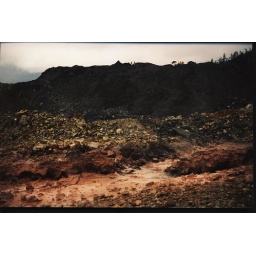
Waste water running through a tailings pile with a waste rock pile in the background